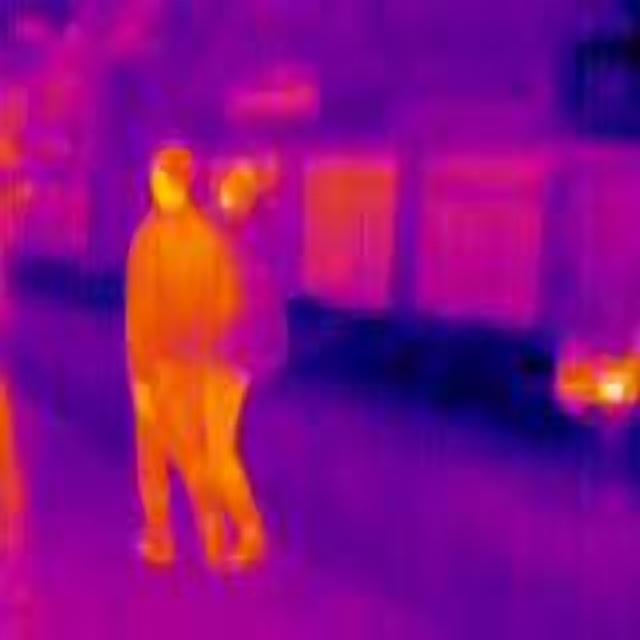
Detected objects:
label: person
label: person